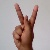
The image shows a hand gesture representing the letter 'K' in Indian Sign Language.